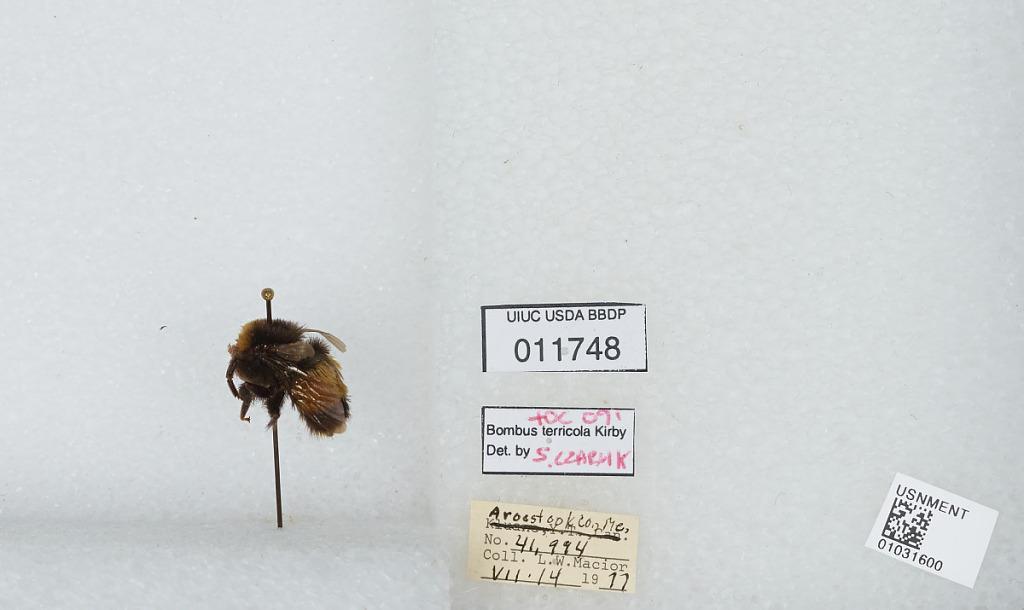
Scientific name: Bombus (Bombus) terricola Kirby
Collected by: L. Macior
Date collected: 1977-7-14
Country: United States
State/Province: Maine
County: Aroostook
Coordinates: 46.65, -68.58
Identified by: Czarnik, S.